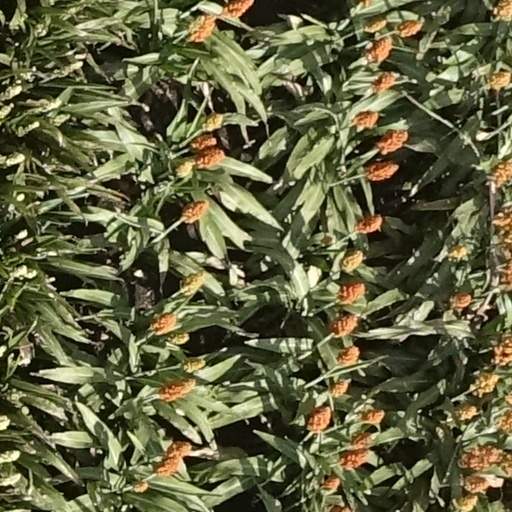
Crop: sorghum